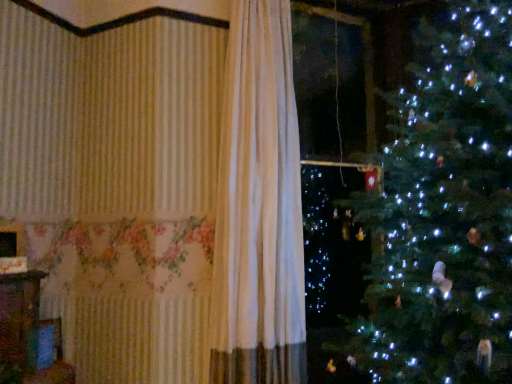
Question: Locate a point on the white silky curtain at center. Your answer should be formatted as a tuple, i.e. [(x, y)], where the tuple contains the x and y coordinates of a point satisfying the conditions above. The coordinates should be rounded to three decimal places, indicating the absolute pixel location of the point in the image.
Answer: [(0.504, 0.539)]